František X. Halas

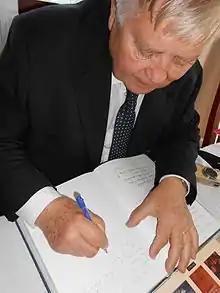
Halas in 2014

František Xaver Halas (18 October 1937 – 24 November 2023) was a Czech historian of Christianity, academic and diplomat. He was professor emeritus at the Cyril and Methodius Faculty of Theology at Palacký University Olomouc. He was the last ambassador of Czechoslovakia to the Holy See (1990–1993) and the first Czech ambassador to the Holy See (1993–1999). He was the son of the Czech poet František Halas. Halas died on 24 November 2023, at the age of 86.